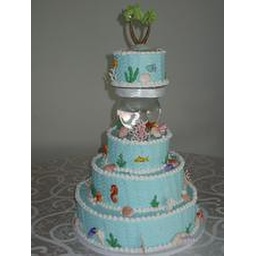
Yes that is a fishbowl and real fish in the bowl on the cake.